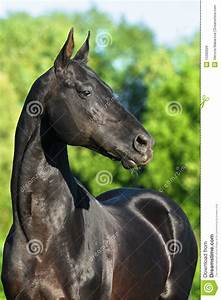
Label: cavallo